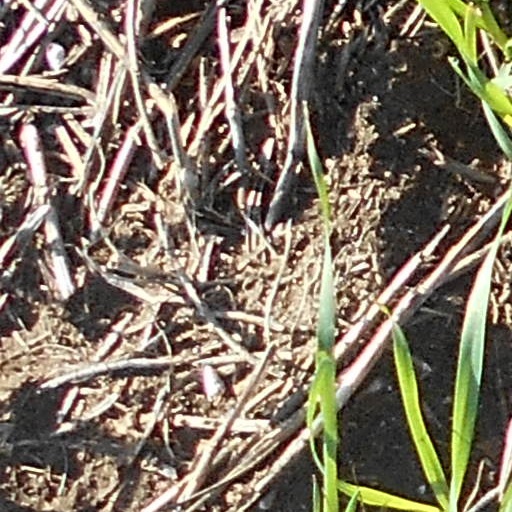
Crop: wheat